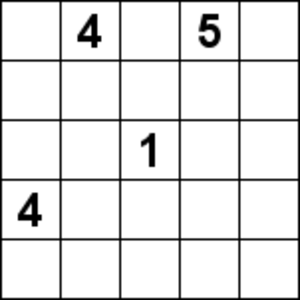
Le Nurikabe est un puzzle japonais dans le style du sudoku.